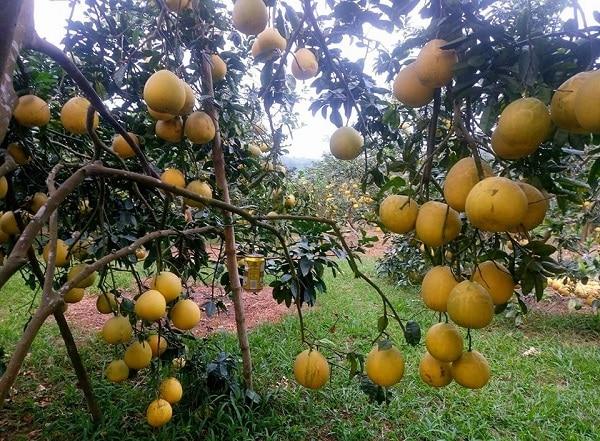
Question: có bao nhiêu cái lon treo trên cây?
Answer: có một cái lon